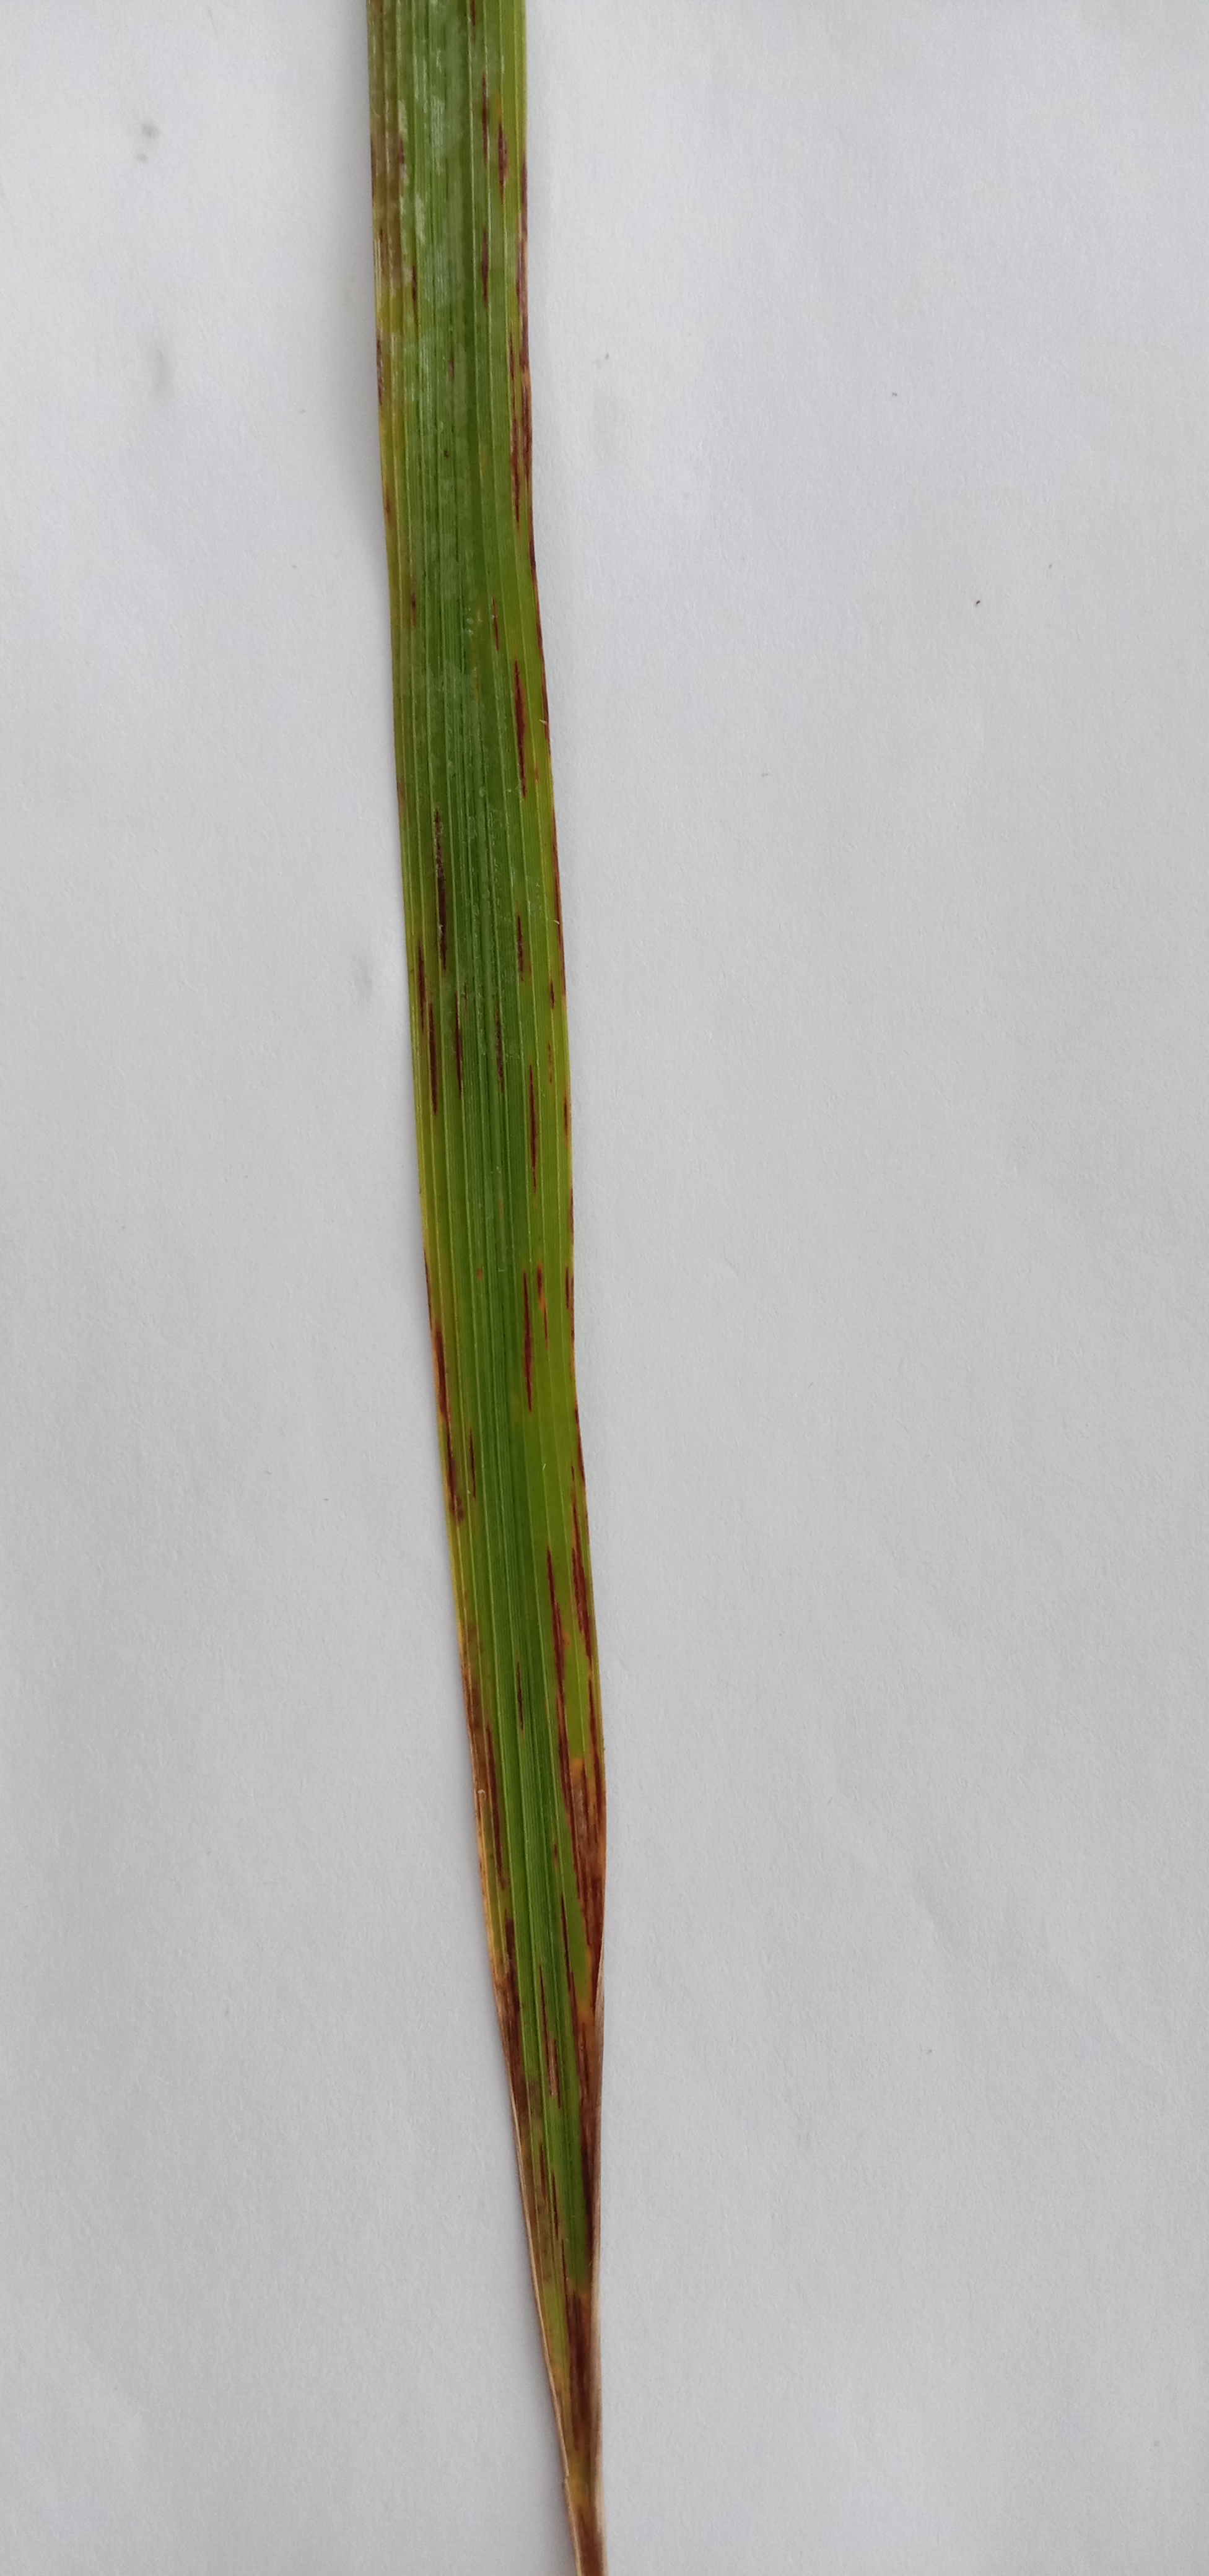
Label: Rice___Leaf_Blast